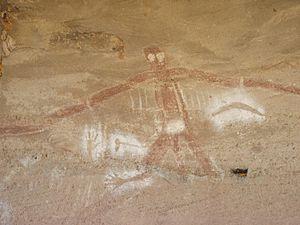
Dans la mythologie des Aborigènes d'Australie, Baiame est l'ancêtre et dieu patron des Kamilaroi. C'est un dieu du ciel, un dieu de la vie et de la mort, un dieu de la pluie et des chamans. Il était marié à Birrahgnooloo, avec qui il eut pour fils Daramulum.